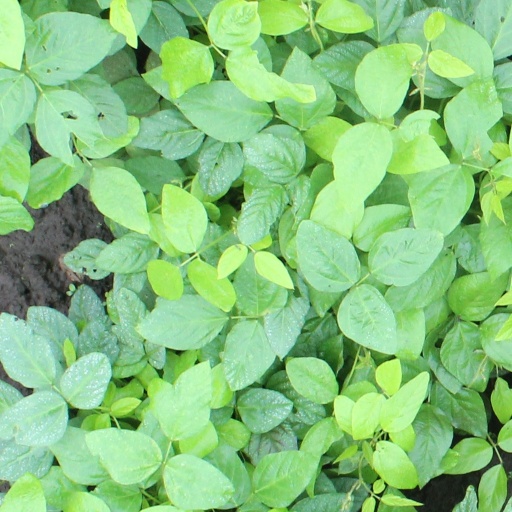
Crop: soybean